Jim Lewis (1990s pitcher)

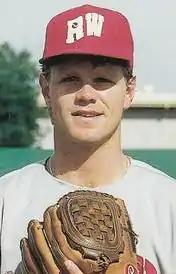
Lewis in 1988

James Steven Lewis (born July 20, 1964) is former Major League Baseball pitcher. Lewis played for the San Diego Padres in . He batted and threw right-handed.